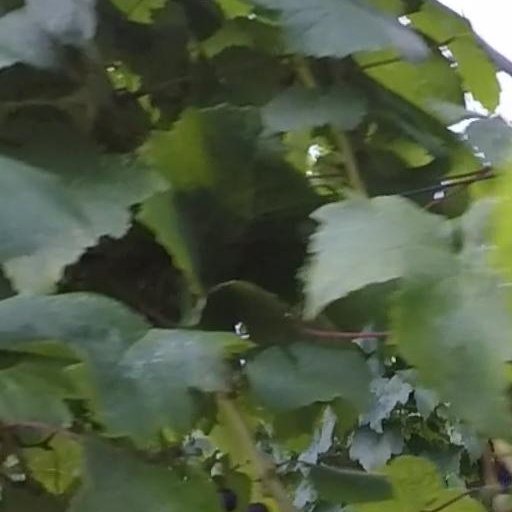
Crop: grape